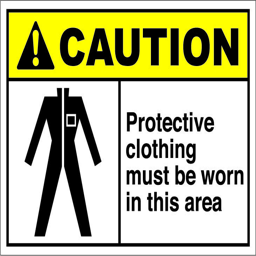
protective clothing must be worn in this area $1.64 # signs